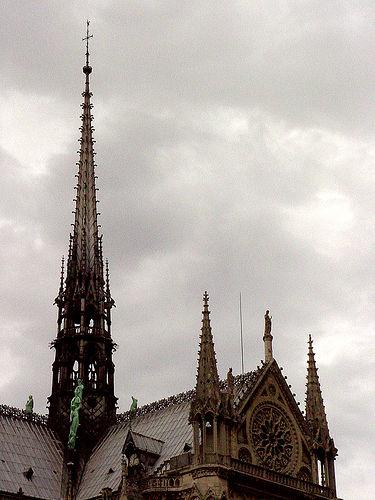
Weather: cloudy or overcast